Taliban

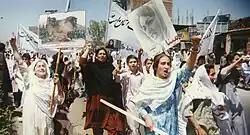
Members of the Revolutionary Association of the Women of Afghanistan protesting against the Taliban, in Peshawar, Pakistan in 1998

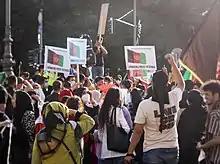
Afghans in Germany protesting against Taliban violence, 14 August 2021

Brutal repression of women was widespread under the Taliban and it received significant international condemnation. Abuses were myriad and violently enforced by the religious police. For example, the Taliban issued edicts forbidding women from being educated, forcing girls to leave schools and colleges. Women who were leaving their houses were required to be accompanied by a male relative and were obligated to wear the "burqa", a traditional dress covering the entire body except for a small slit out of which to see. Those women who were accused of disobedience were publicly beaten. In one instance, a young woman named Sohaila was charged with adultery after she was caught walking with a man who was not a relative; she was publicly flogged in Ghazi Stadium, receiving 100 lashes. Female employment was restricted to the medical sector, where male medical personnel were prohibited from treating women and girls. This extensive ban on the employment of women further resulted in the widespread closure of primary schools, as almost all teachers prior to the Taliban's rise had been women, further restricting access to education not only to girls but also to boys. Restrictions became especially severe after the Taliban took control of the capital. In February 1998, for instance, religious police forced all women off the streets of Kabul and issued new regulations which ordered people to blacken their windows so that women would not be visible from outside.